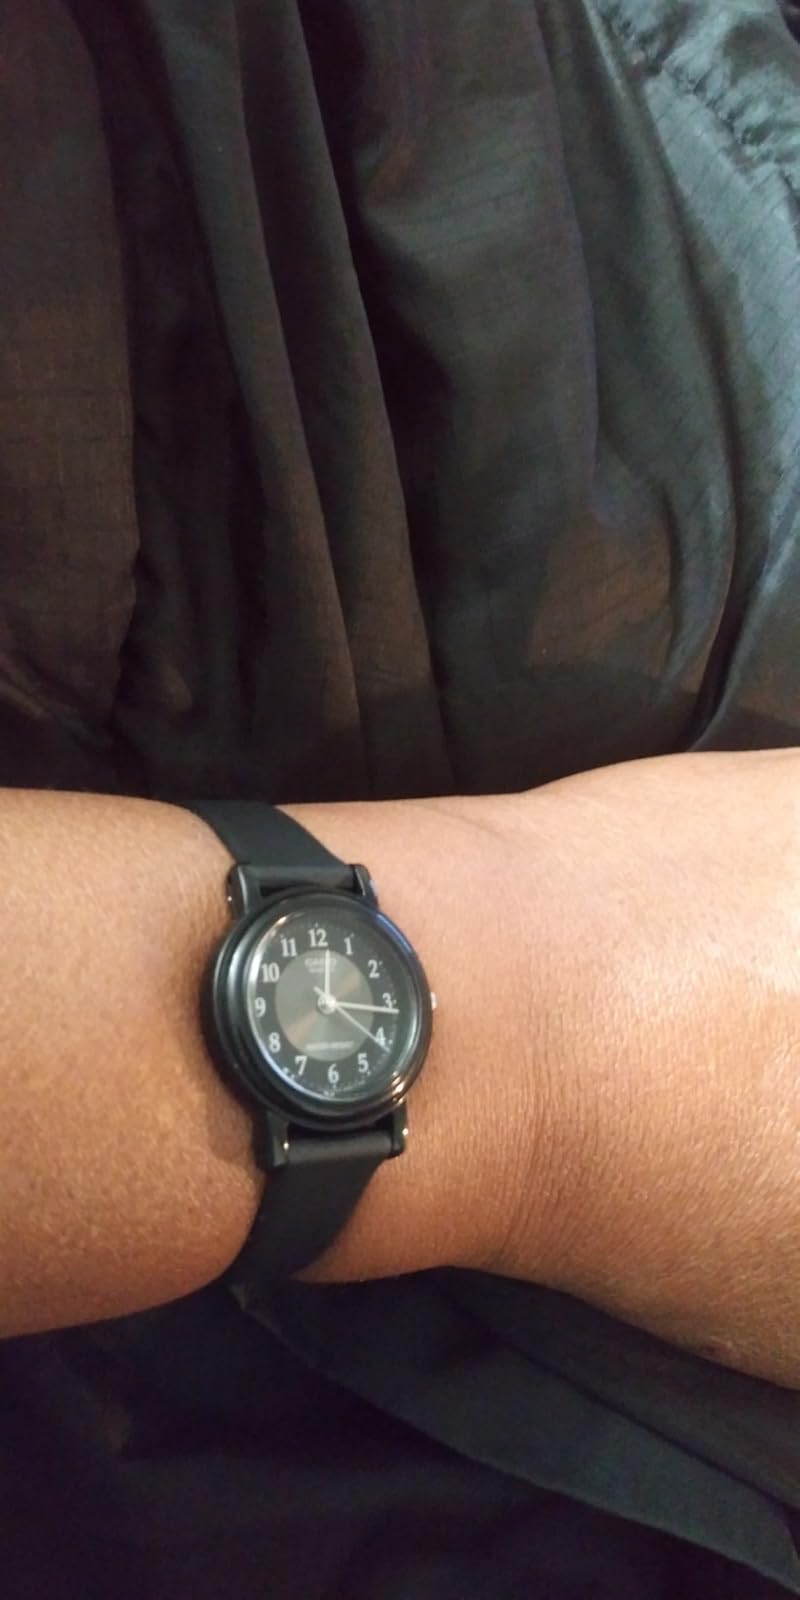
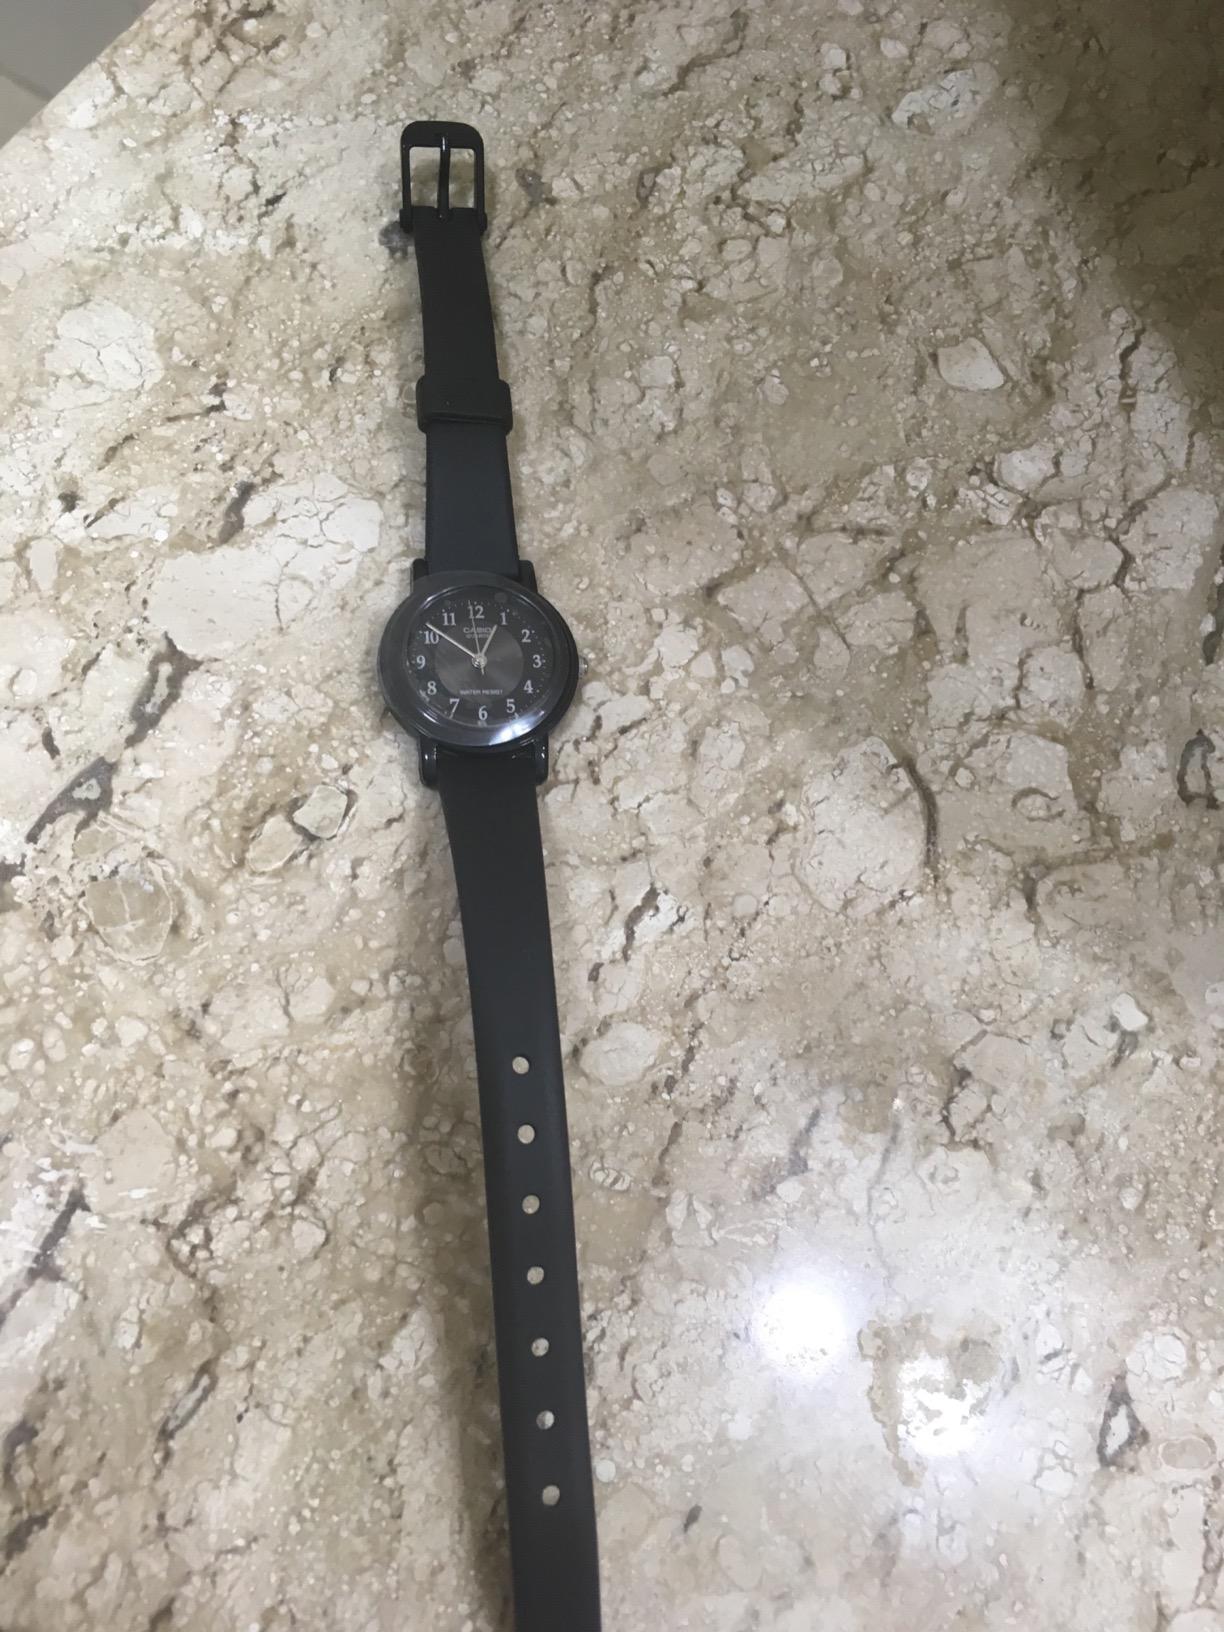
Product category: accessories_watch
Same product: yes